Hands of Stone

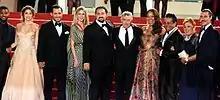
Cast and crew, with the real Roberto Durán, before the film's screening at the 2016 Cannes Film Festival.

In May 2015, The Weinstein Company acquired distribution rights to the film, with a 2,000 screen commitment. The film was scheduled to be released on August 26, 2016 in 800 theaters before expanding to 2,500 theaters on Wednesday August 31.